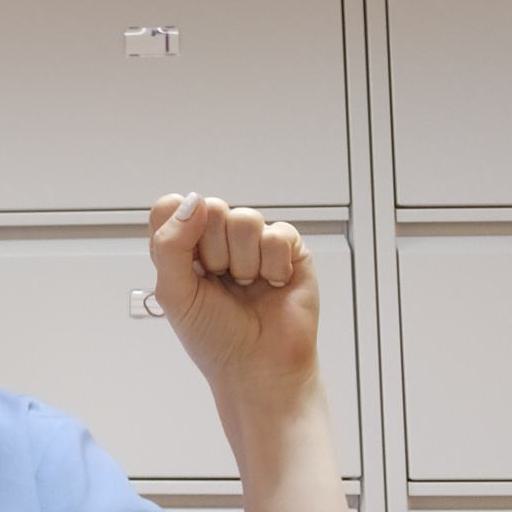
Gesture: fist